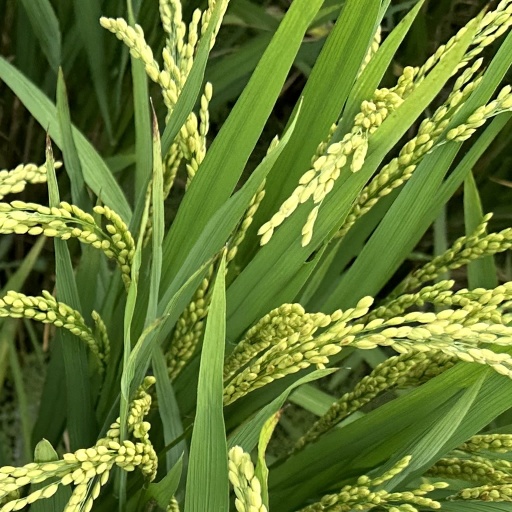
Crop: rice